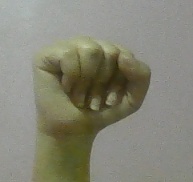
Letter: saad